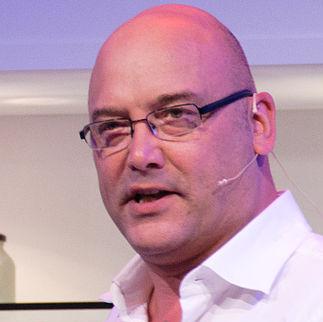
Age: 45